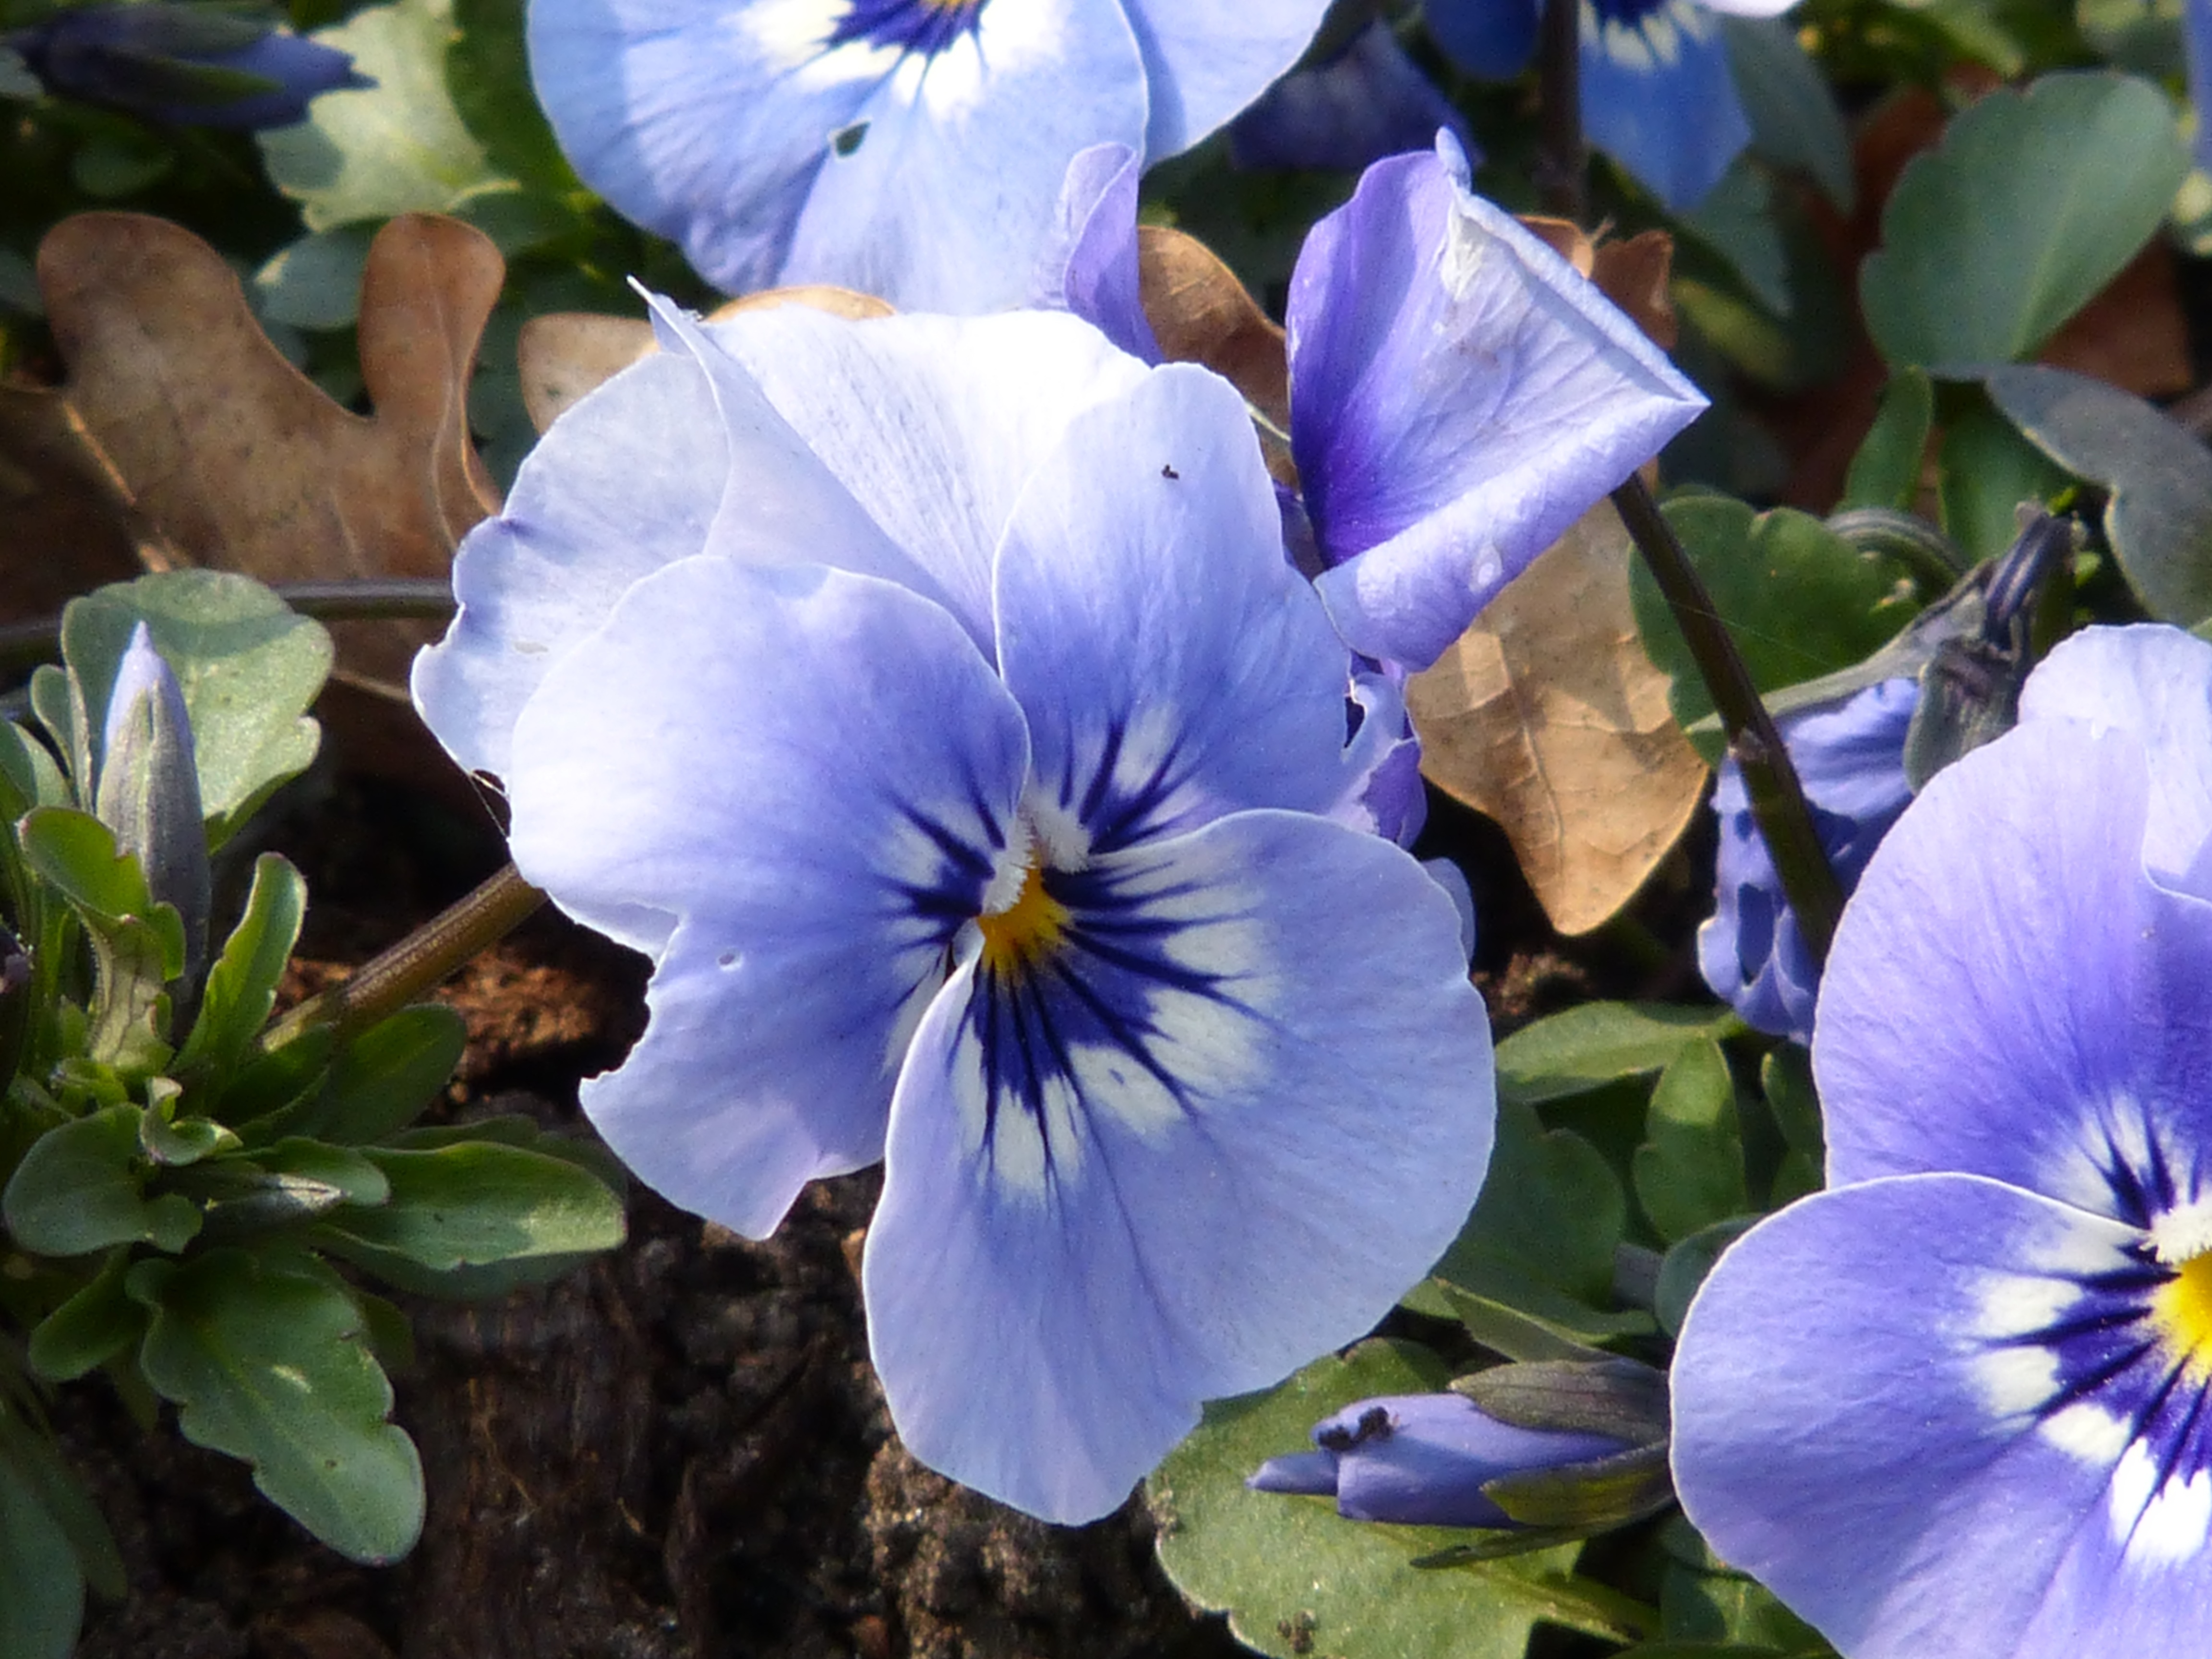
nature, blossom, plant, flower, purple, petal, bloom, spring, macro, romance, romantic, botany, close, flora, wildflower, petals, eye, violet, beauty, beautiful, viola, fragrance, blossomed, pansy, flowering plant, annual plant, land plant, violet family